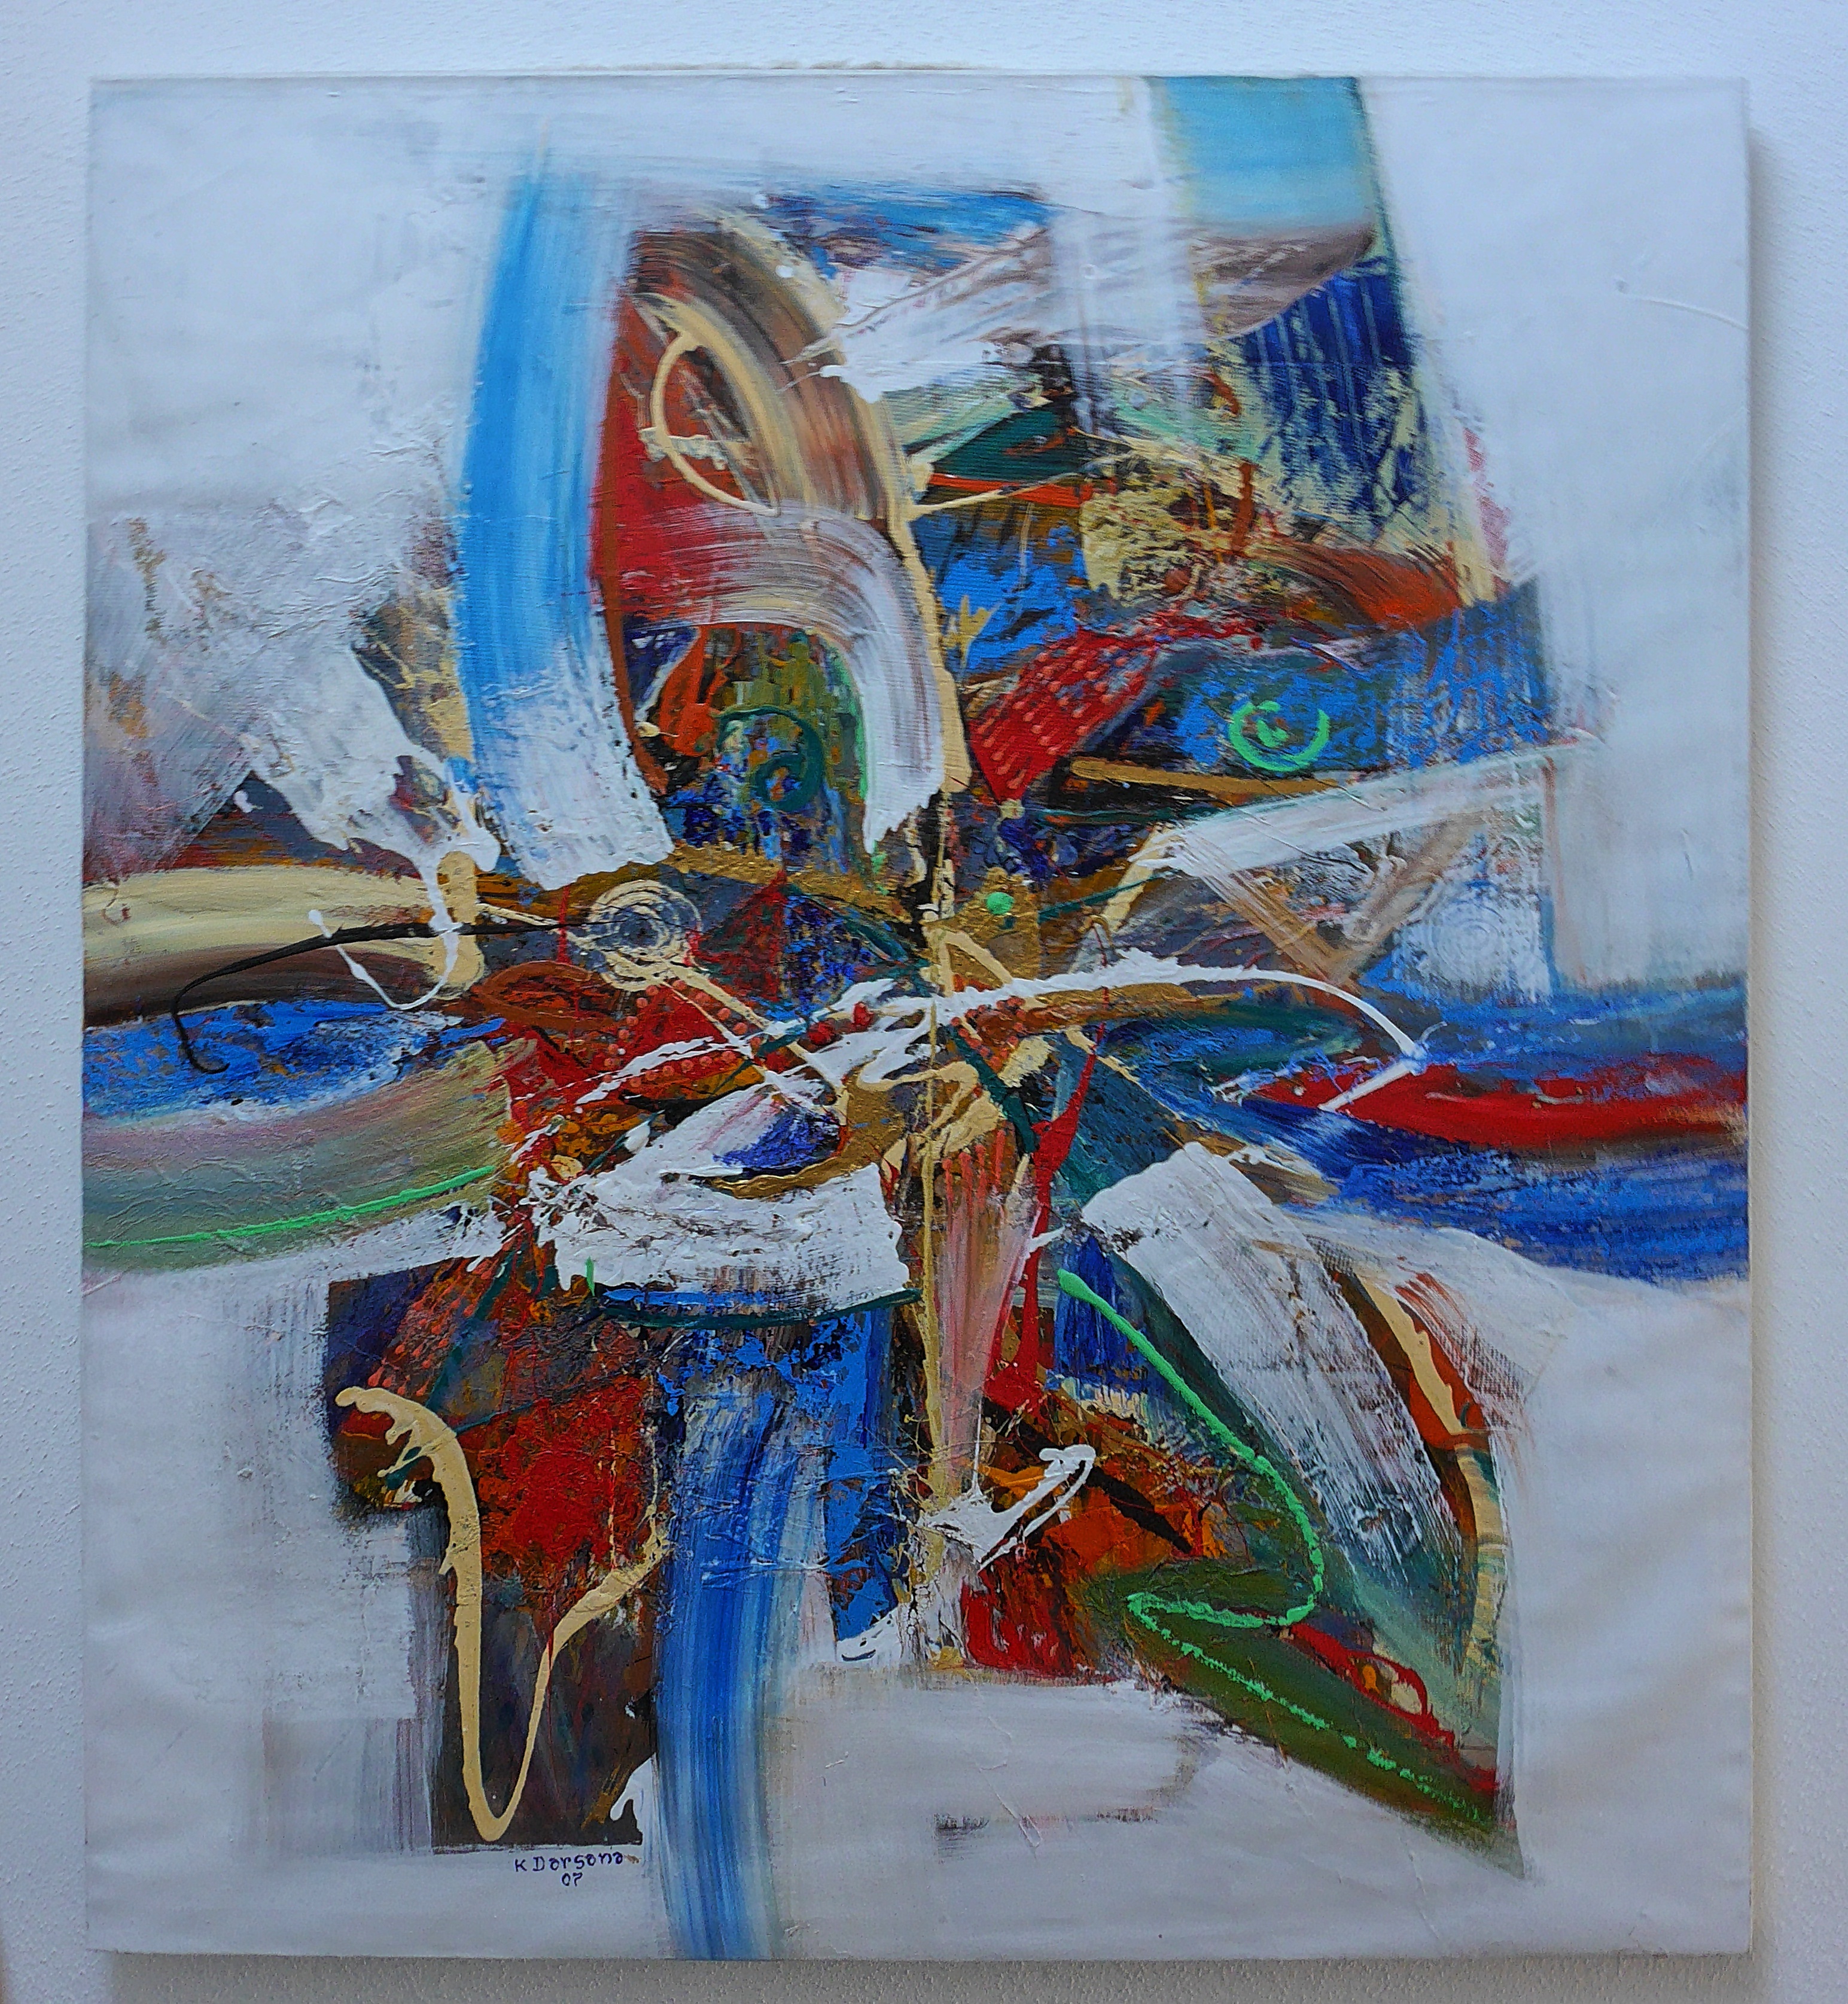
painting, art, sketch, drawing, illustration, collage, image, modern art, watercolor paint, acrylbild, own production, acrylic paint, child art